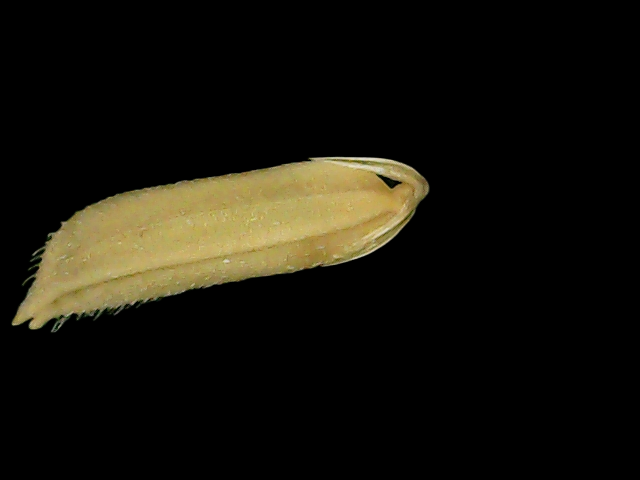
Rice variety: Bd75